Eugène Jansson

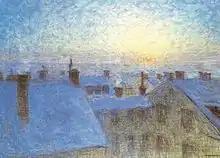
"Sunrise over the rooftops", 1903 (Nationalmuseum, Stockholm (image is cropped)

Eugène Fredrik Jansson (18 March 1862, Stockholm – 15 June 1915, Nacka) was a Swedish painter known for his night-time land- and cityscapes dominated by shades of blue. Towards the end of his life, from about 1904, he mainly painted male nudes. The earlier of these phases has caused him to sometimes be referred to as "blåmålaren", "the blue-painter".